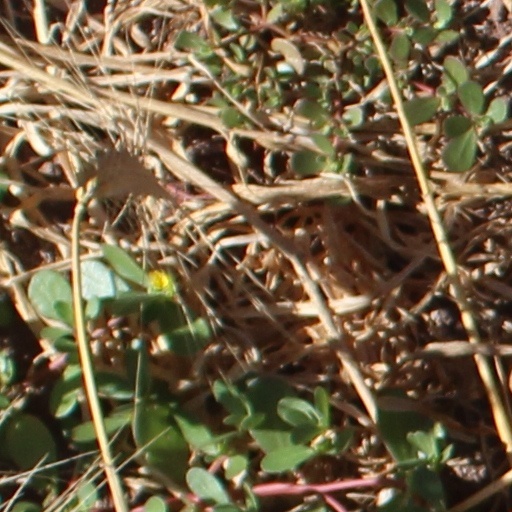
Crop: wheat